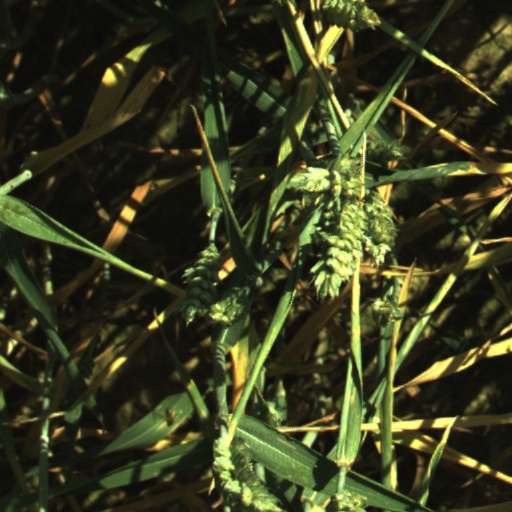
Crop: wheat